Egyptair

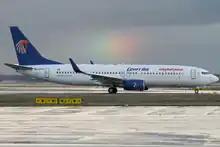
An Egyptair Boeing 737-800 in old livery at Frankfurt Airport in 2013

In 2009, Egyptair's operations at its Cairo International Airport hub (where it holds 61% of the airport's departure slots) were notably overhauled due to the inauguration of the new Terminal 3 in April 2009. The airline transferred all its operations (international and domestic) to the new terminal that has more than doubled the airport's capacity. Under the Star Alliance "Move Under One Roof" concept at Cairo Airport, all Star Alliance airlines serving Cairo have moved to Terminal 3. In 2010 the airline will overhaul operations at its Alexandria base by transferring operations from the older facilities at El Nouzha Airport to the new airport in Borg El Arab Airport.